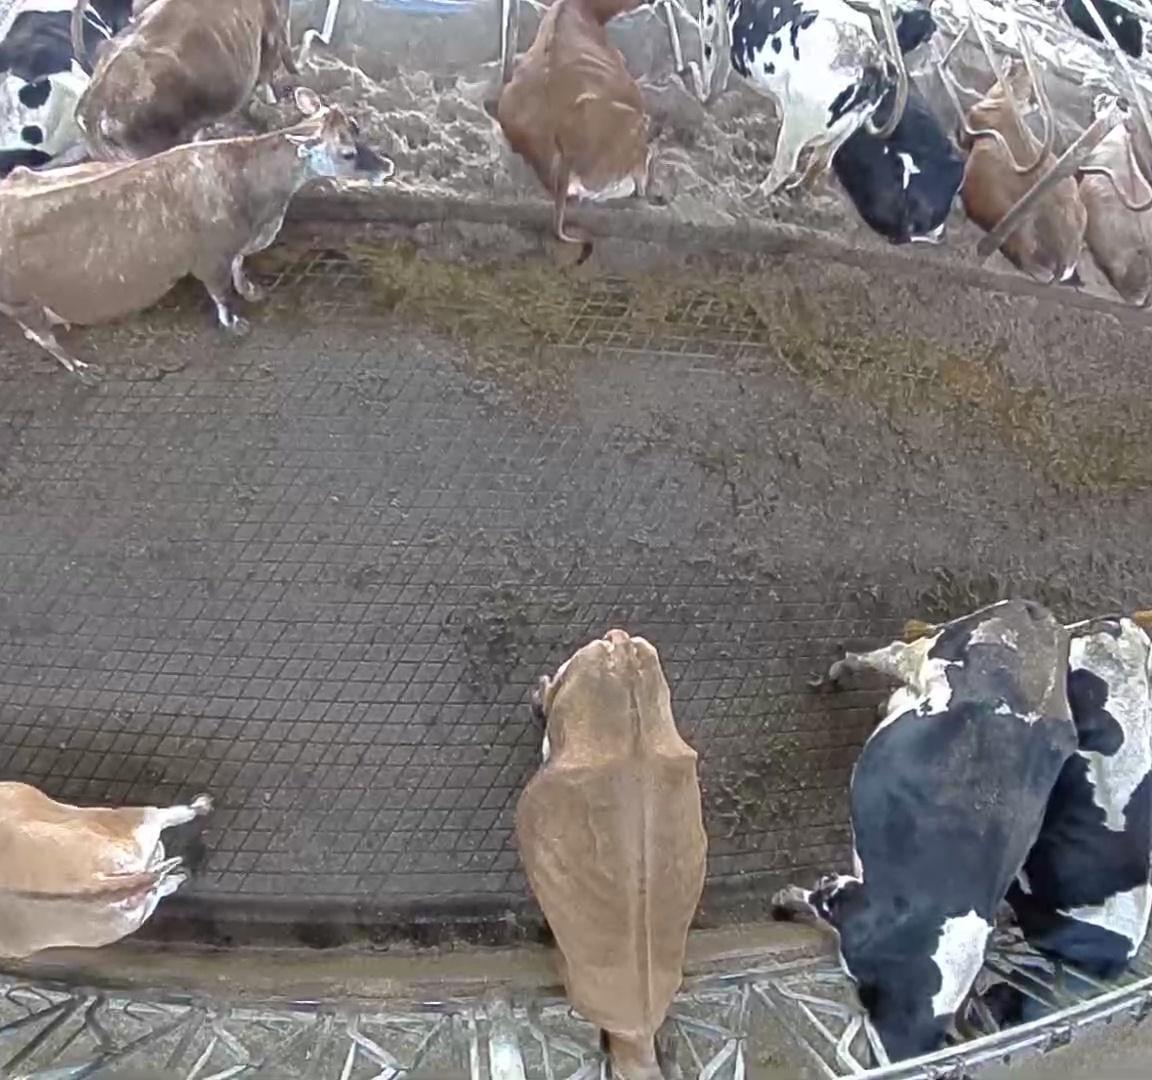
Number of cows: 13